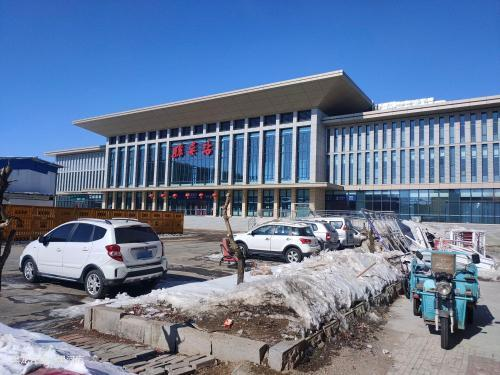
地标名称：孙吴站
所在城市：黑河市·孙吴县